Seacoast Region (New Hampshire)

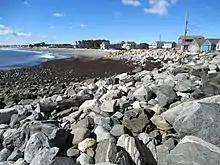
The Atlantic coast at North Hampton, New Hampshire

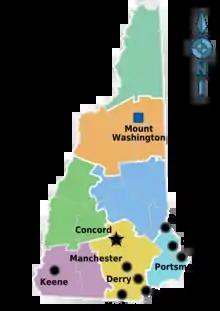
In this 2018 map by the N.H. Department of Transportation, New Hampshire's seacoast region (in lighter blue) lies at the southeastern corner of the state.

The Seacoast Region is the southeast area of the U.S. state of New Hampshire that is centered around the city of Portsmouth. It includes the eastern portion of Rockingham County and the southern portion of Strafford County. At its narrowest definition, the region stretches along the Atlantic Ocean from New Hampshire's border with Salisbury, Massachusetts, to the Piscataqua River and New Hampshire's border with Kittery, Maine. The shoreline alternates between rocky and rough headlands and areas with sandy beaches. Some of the beaches are bordered by jetties or groins, particularly in the towns of Rye and Hampton. Most definitions of the Seacoast Region includes some inland towns as well, including the Great Bay area cities of Dover and Rochester, the college town of Durham, and areas as far west as Epping. Some definitions also include nearby portions of York County, Maine that are culturally aligned with the Portsmouth area rather than the Portland, Maine metropolitan area.